G alpha subunit

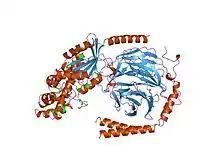
heterotrimeric complex of a gt-alpha/gi-alpha chimera and the gt-beta-gamma subunits

G alpha subunits are one of the three types of subunit of guanine nucleotide binding proteins, which are membrane-associated, heterotrimeric G proteins.